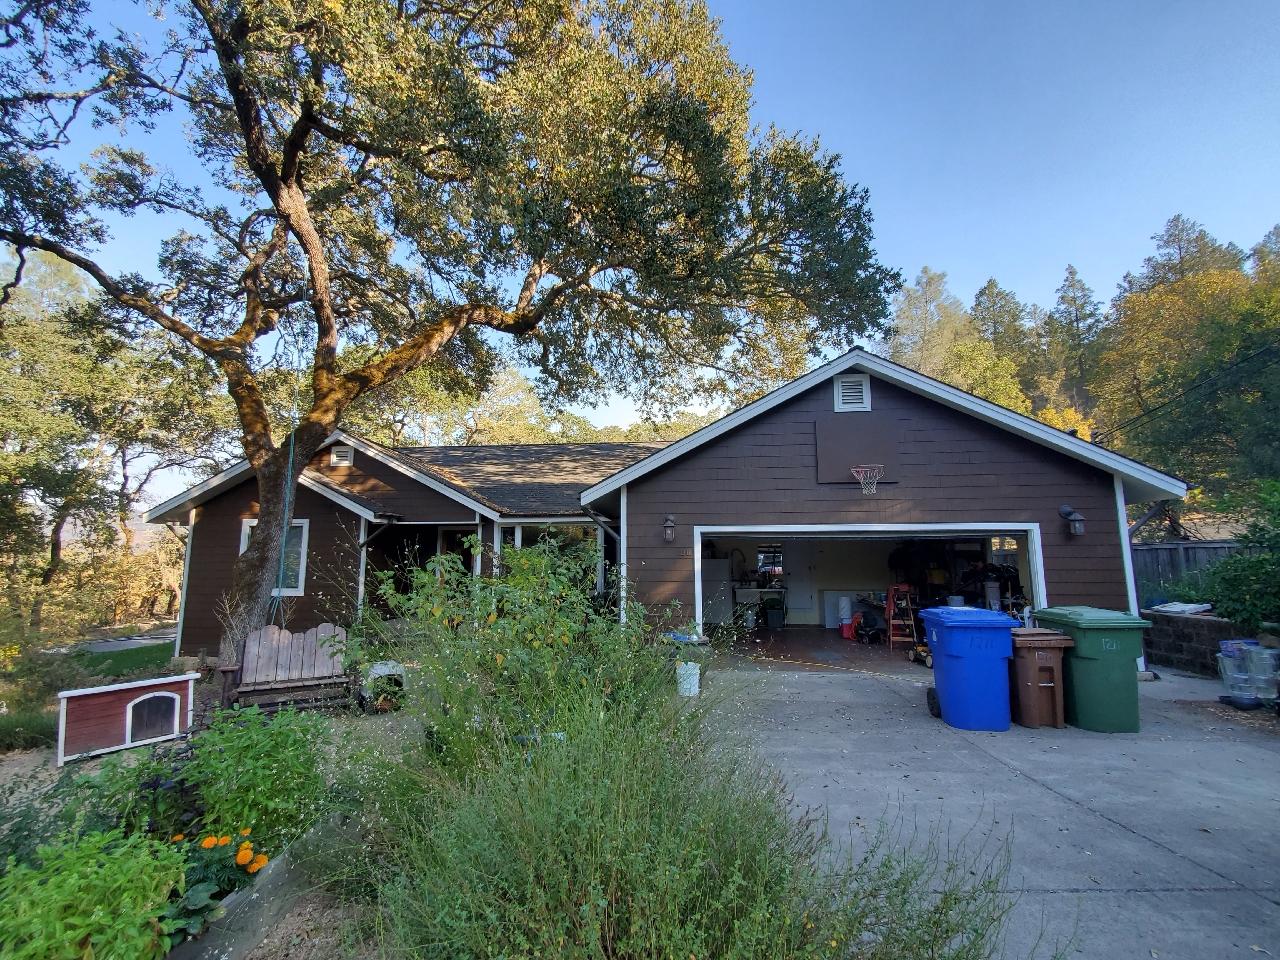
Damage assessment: no_damage